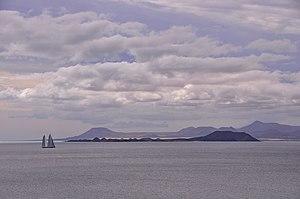
L'île de Lobos (Îles Canaries). A l'arrière-plan: l'île de Fuerteventura.